Devil in the Flesh (1986 film)

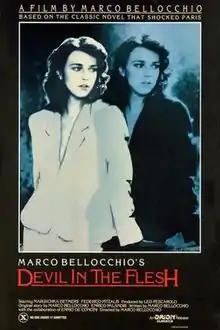
English-language theatrical poster

Devil in the Flesh is an Italian film released in 1986 and directed by Marco Bellocchio.